Mariëlle Paul

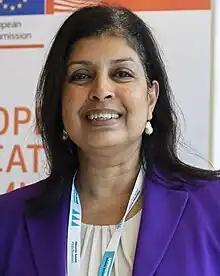
Paul in 2023

Mariëlle Lucienne Josepha Paul (born 5 November 1966) is a Dutch politician. A member of the conservative liberal People's Party for Freedom and Democracy (VVD), she was elected to the House of Representatives in the 2021 general election, and she became Minister for Primary and Secondary Education as part of the fourth Rutte cabinet in July 2023. She continued with the same portfolio in the Schoof cabinet as State Secretary for Primary and Secondary Education and Equal Opportunities starting in July 2024. Paul previously worked as a communications director for several multinational corporations.